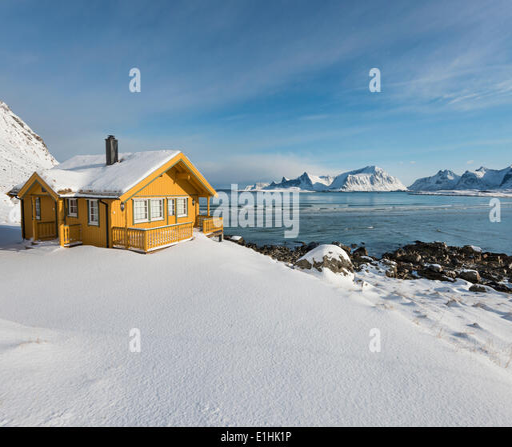
holiday house by the fjord